Gestonorone caproate

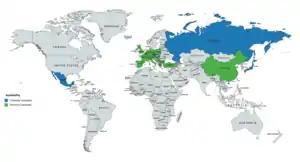
Availability of gestonorone caproate in countries throughout the world as of March 2018. Blue is currently marketed, green is formerly marketed.

Gestonorone caproate has been available widely in Europe, including in the United Kingdom, and has also been marketed in Japan, China, Mexico, and certain other countries. However, it has been discontinued in most countries and its availability is more limited today; it appears to remain marketed only in the Czech Republic, Japan, Mexico, and Russia. It has not been marketed in the United States, Canada, and many other countries.